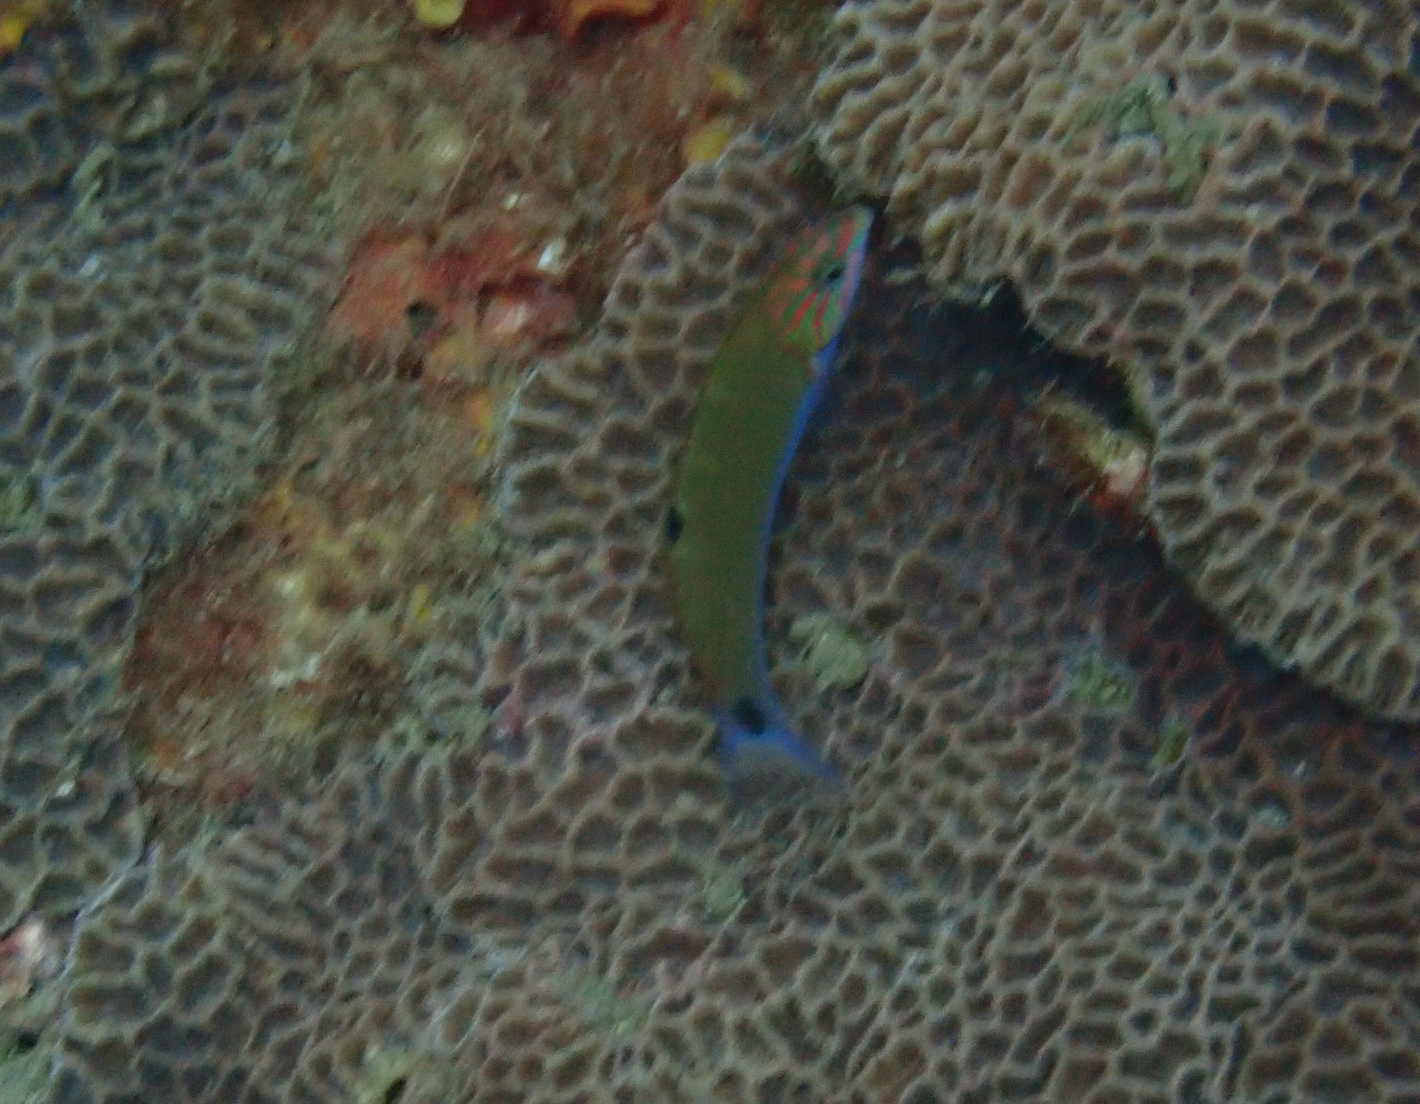
Thalassoma lunare (Moon Wrasse)